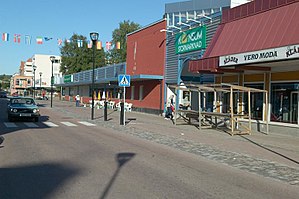
Filipstad
Viktoriagatan i det centrale Filipstad
Filipstad er et byområde med 6.177 indbyggere i det østlige Värmland og er administrativt centrum i Filipstads kommune i Värmlands län, Sverige. Byen ligger i et dalstrøg mellem søerne Lersjön og Daglösen, og mellem disse løber Skillerälven, som slynger sig gennem centrum af Filipstad.